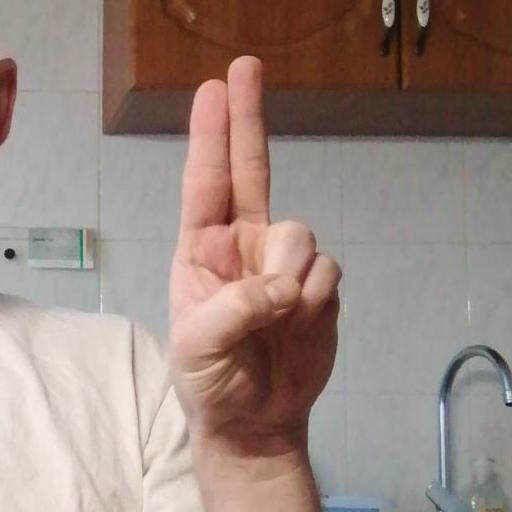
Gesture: two_up